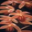
Label: orchid